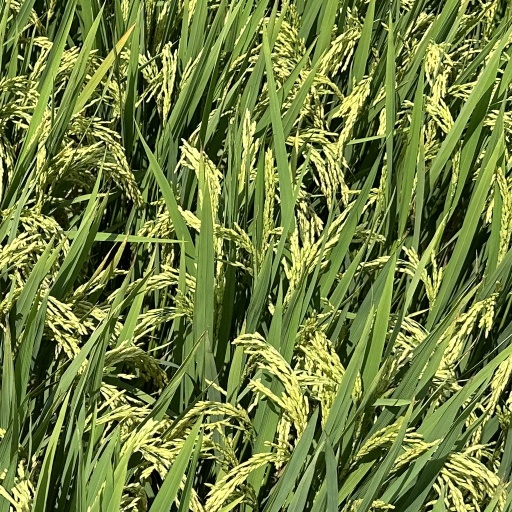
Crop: rice